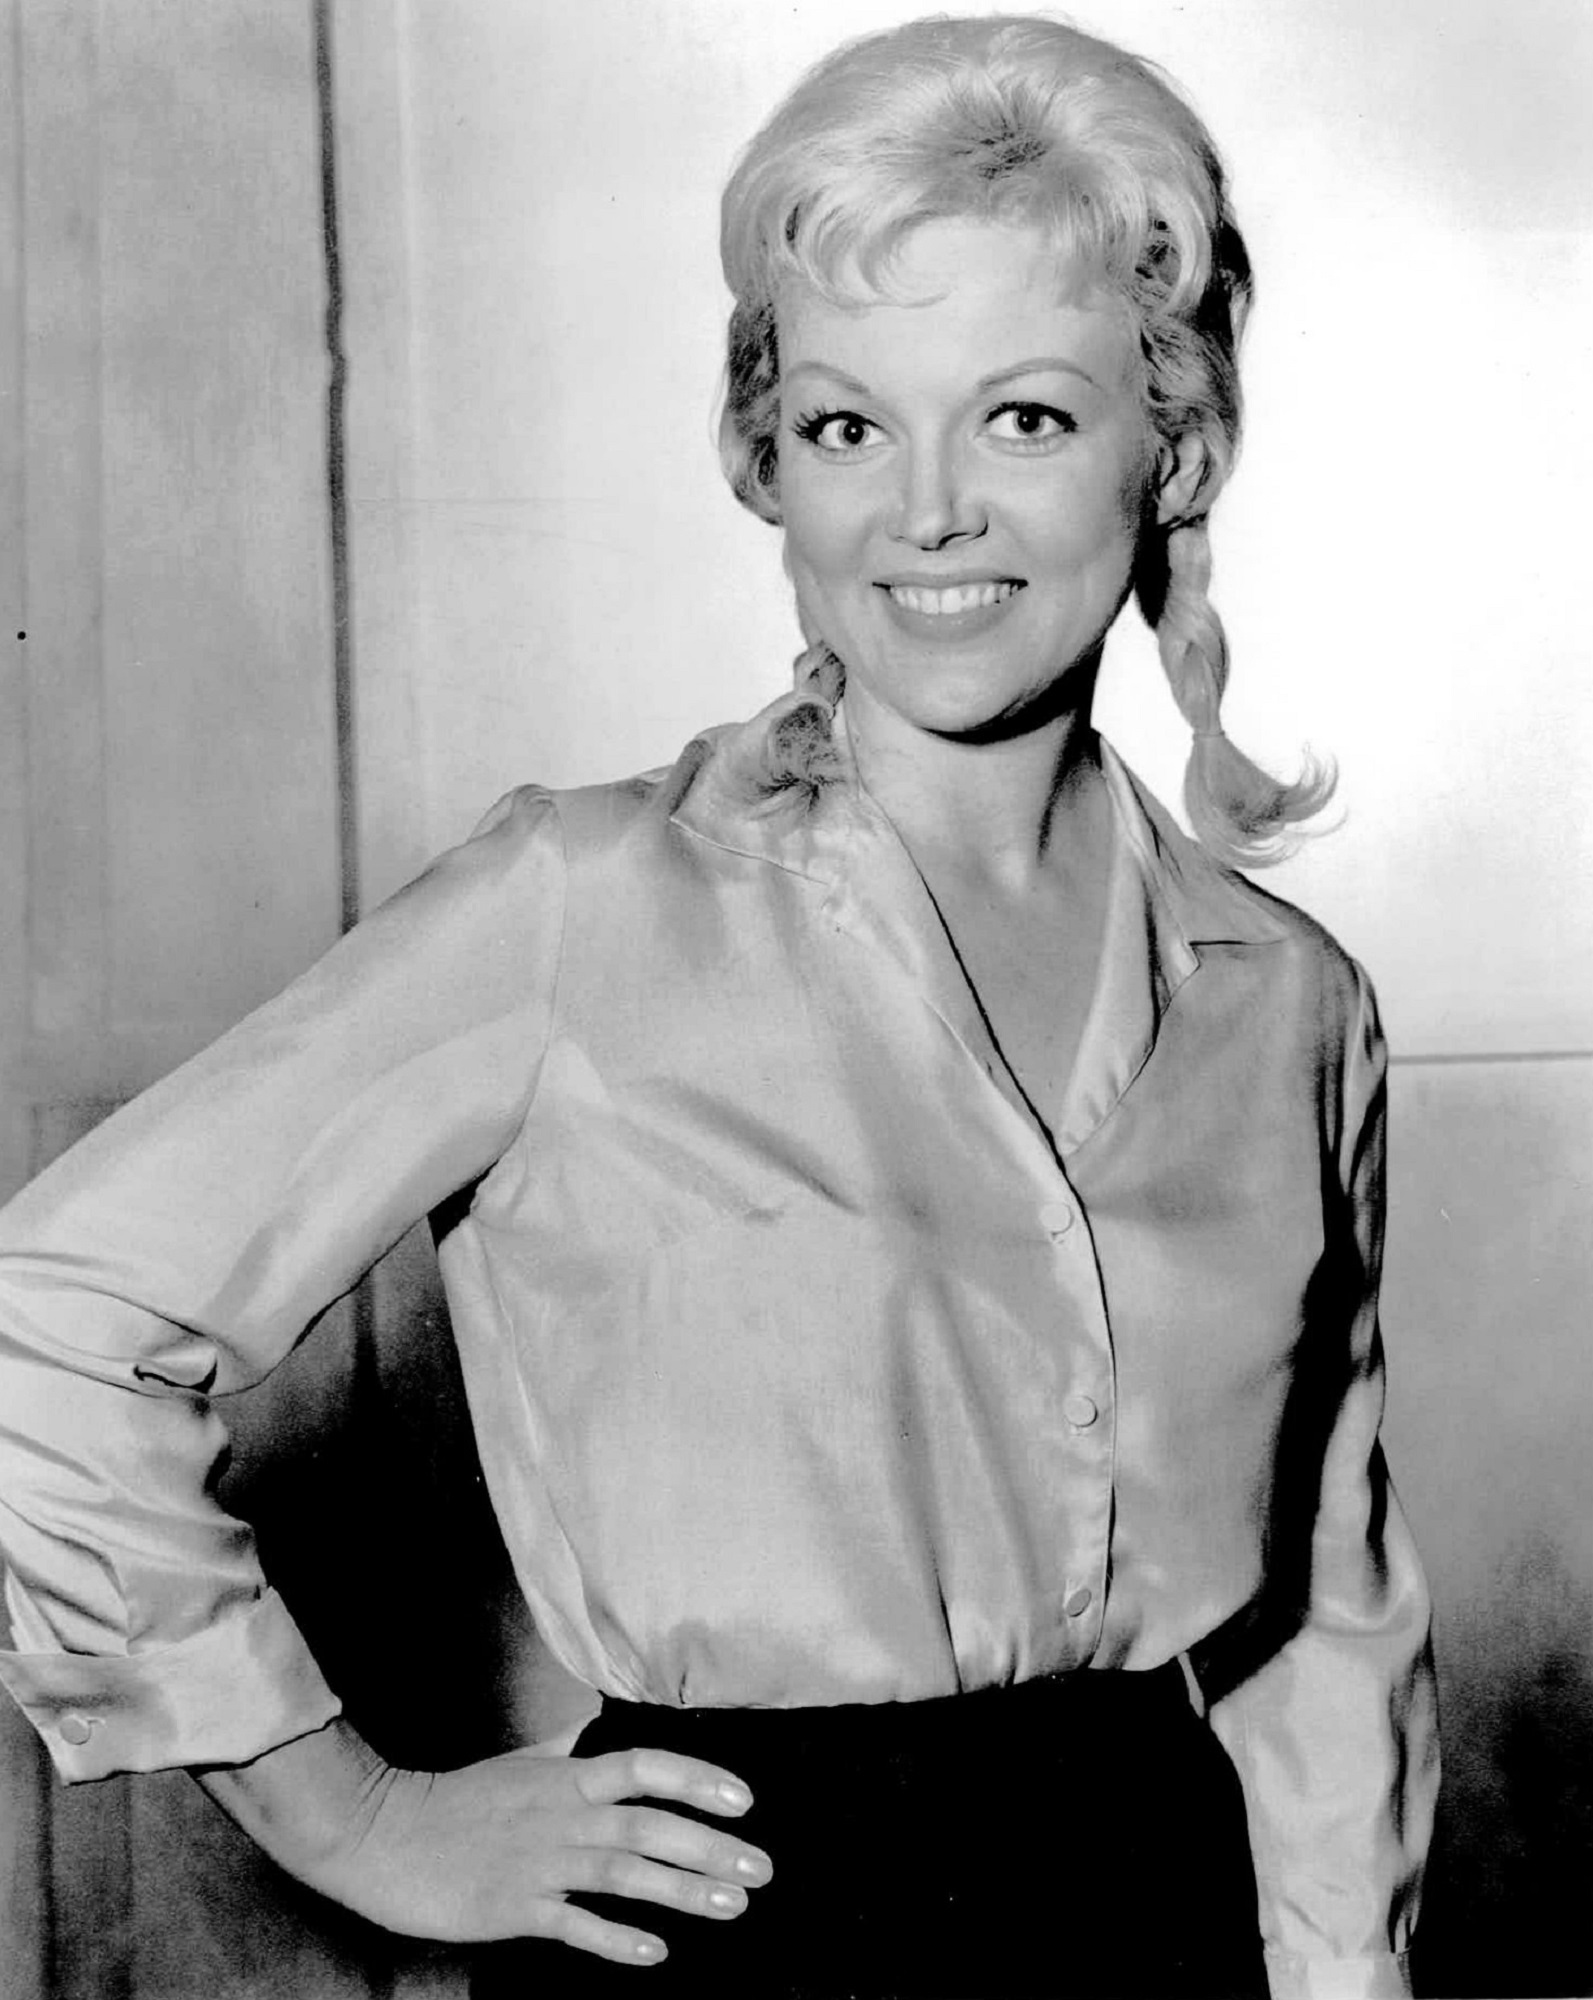
man, person, black and white, white, photography, retro, male, hollywood, portrait, model, sitting, nostalgia, television, tv, monochrome, hairstyle, photograph, series, entertainment, actress, photo shoot, klink, monochrome photography, portrait photography, human positions, art model, cynthia lynn, hogan's heroes, fraulein, helga, sgt schultz, hogan